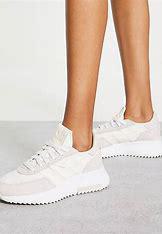
Brand: Adidas
Model: Retropy F2